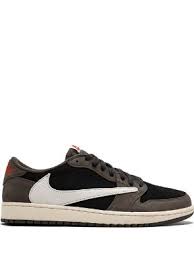
Label: Sneaker